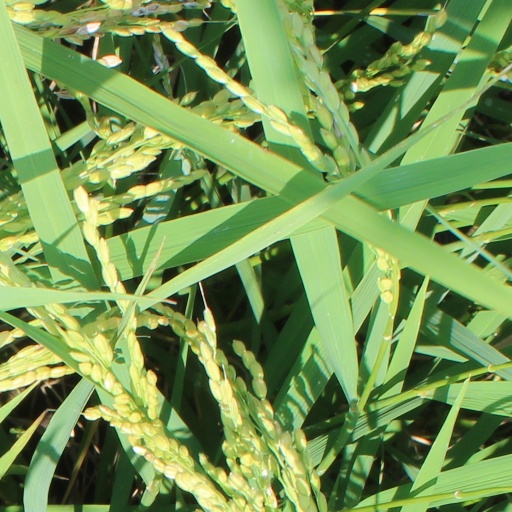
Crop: rice